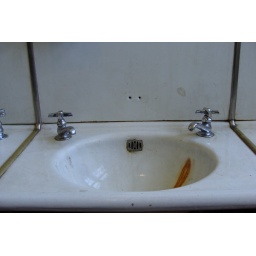
An old sink in the seattle steam plant